USS YP-389

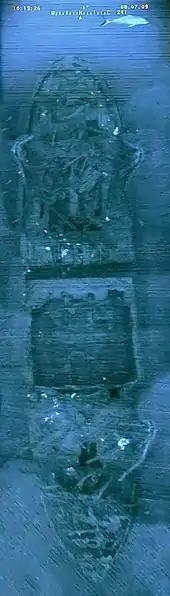
Photo mosaic of USS "YP-389"s wreck in 2009.

Six American sailors were killed in action and eighteen others went into the water without lifeboats because lowering them meant being exposed to accurate enemy fire and the liferafts had all been shot away. The "U-701" was slightly damaged though no casualties were sustained. "U-701" continued to scour the American East Coast for a few more weeks until being sunk by United States Army bombers not far from Diamond Shoals (7 July 1942).